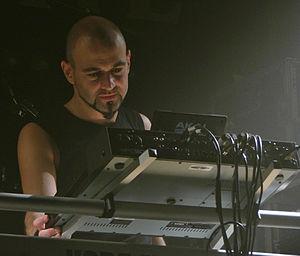
Samael en concert à la Locomotive, à Paris, le 11 Janvier 2009: Xy aux claviers et percussions.